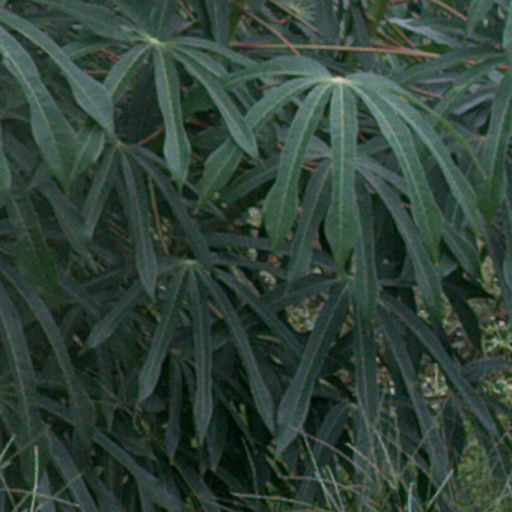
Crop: cassava